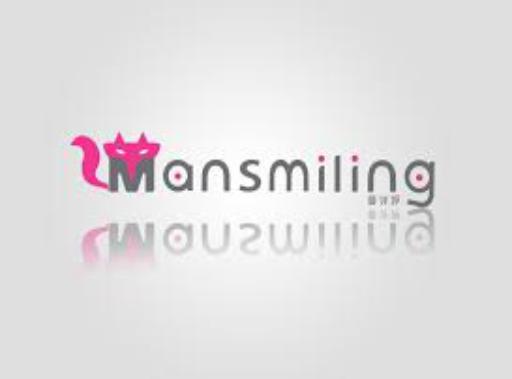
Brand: mansmiling
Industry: Clothes